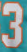
Number: 3